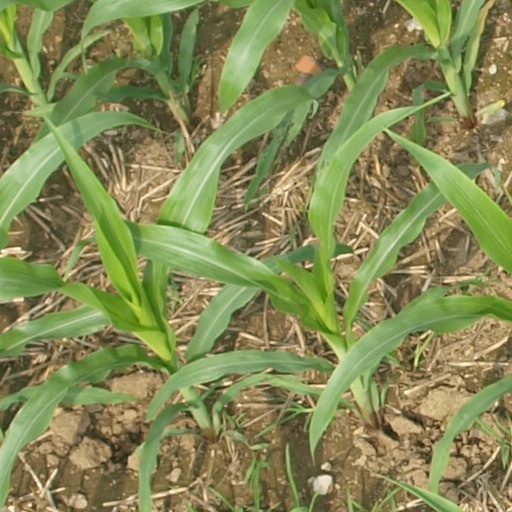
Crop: maize; corn